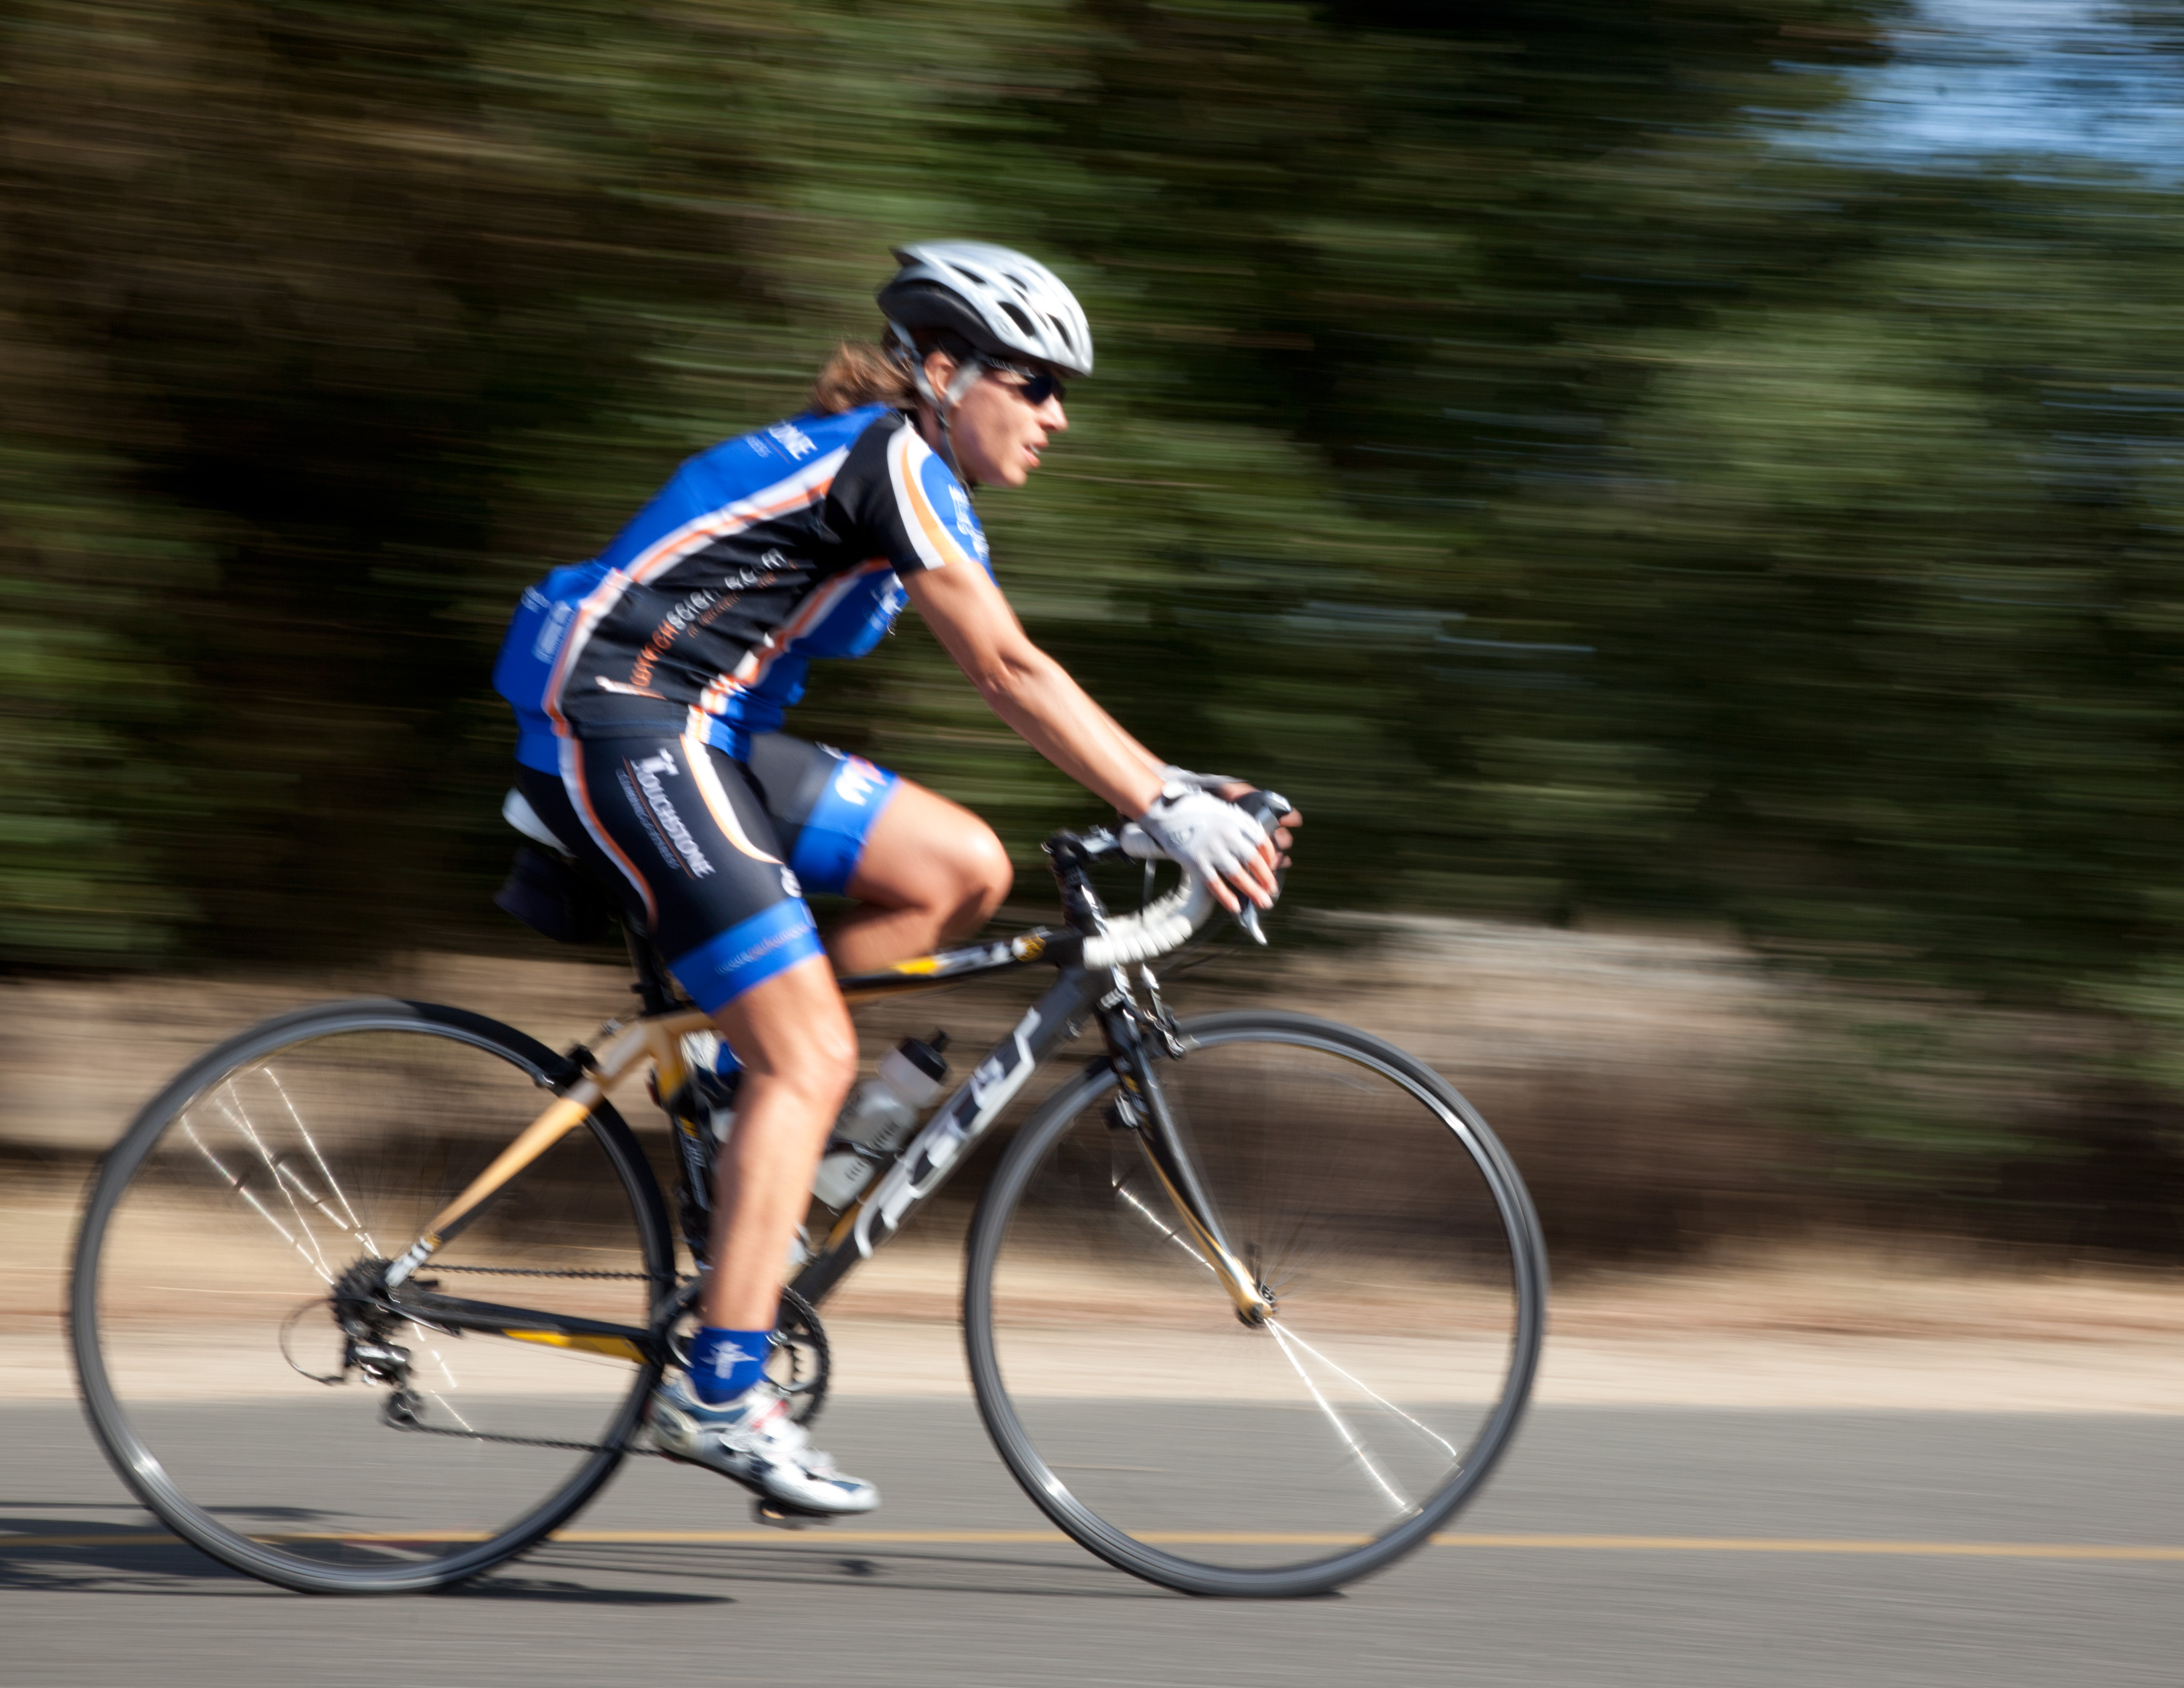
woman, bicycle, bike, recreation, vehicle, training, ride, blue, exercise, california, pan, sports equipment, cycling, race, sports, racing, panning, athlete, triathlon, 365, sacramento, americanriverbiketrail, perfectday, earlyautumn, road cycling, outdoor recreation, cycle sport, cyclo cross bicycle, cyclo cross, bicycle racing, road bicycle, individual sports, endurance sports, racing bicycle, hybrid bicycle, road bicycle racing, duathlon, keirin